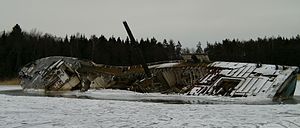
Svenske skibsvrag / A
Vraget efter minestrygeren HMS Aspö (M63) i januar 2009.
Dette er en alfabetisk liste over udenlandske og svenske skibsvrag, der er fundet i Sverige, inklusive den sydøstlige del af Nordsøen og Østersøen. Fartøjet er dateret efter året, hvor de er blevet søsat, forlis eller anden dato af betydning. Derudover findes få vrag af svenske farøjer, som er forulykket udenrigs.